Samuel E. Cook

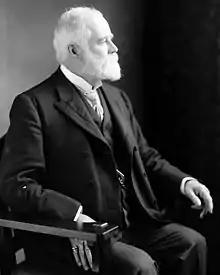

Samuel Ellis Cook (September 30, 1860 – February 22, 1946) was an American lawyer, jurist, and politician who served one term as a U.S. Representative from Indiana from 1923 to 1925.